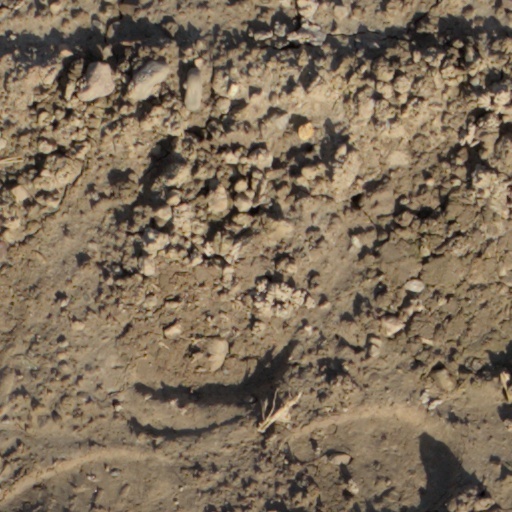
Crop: wheat